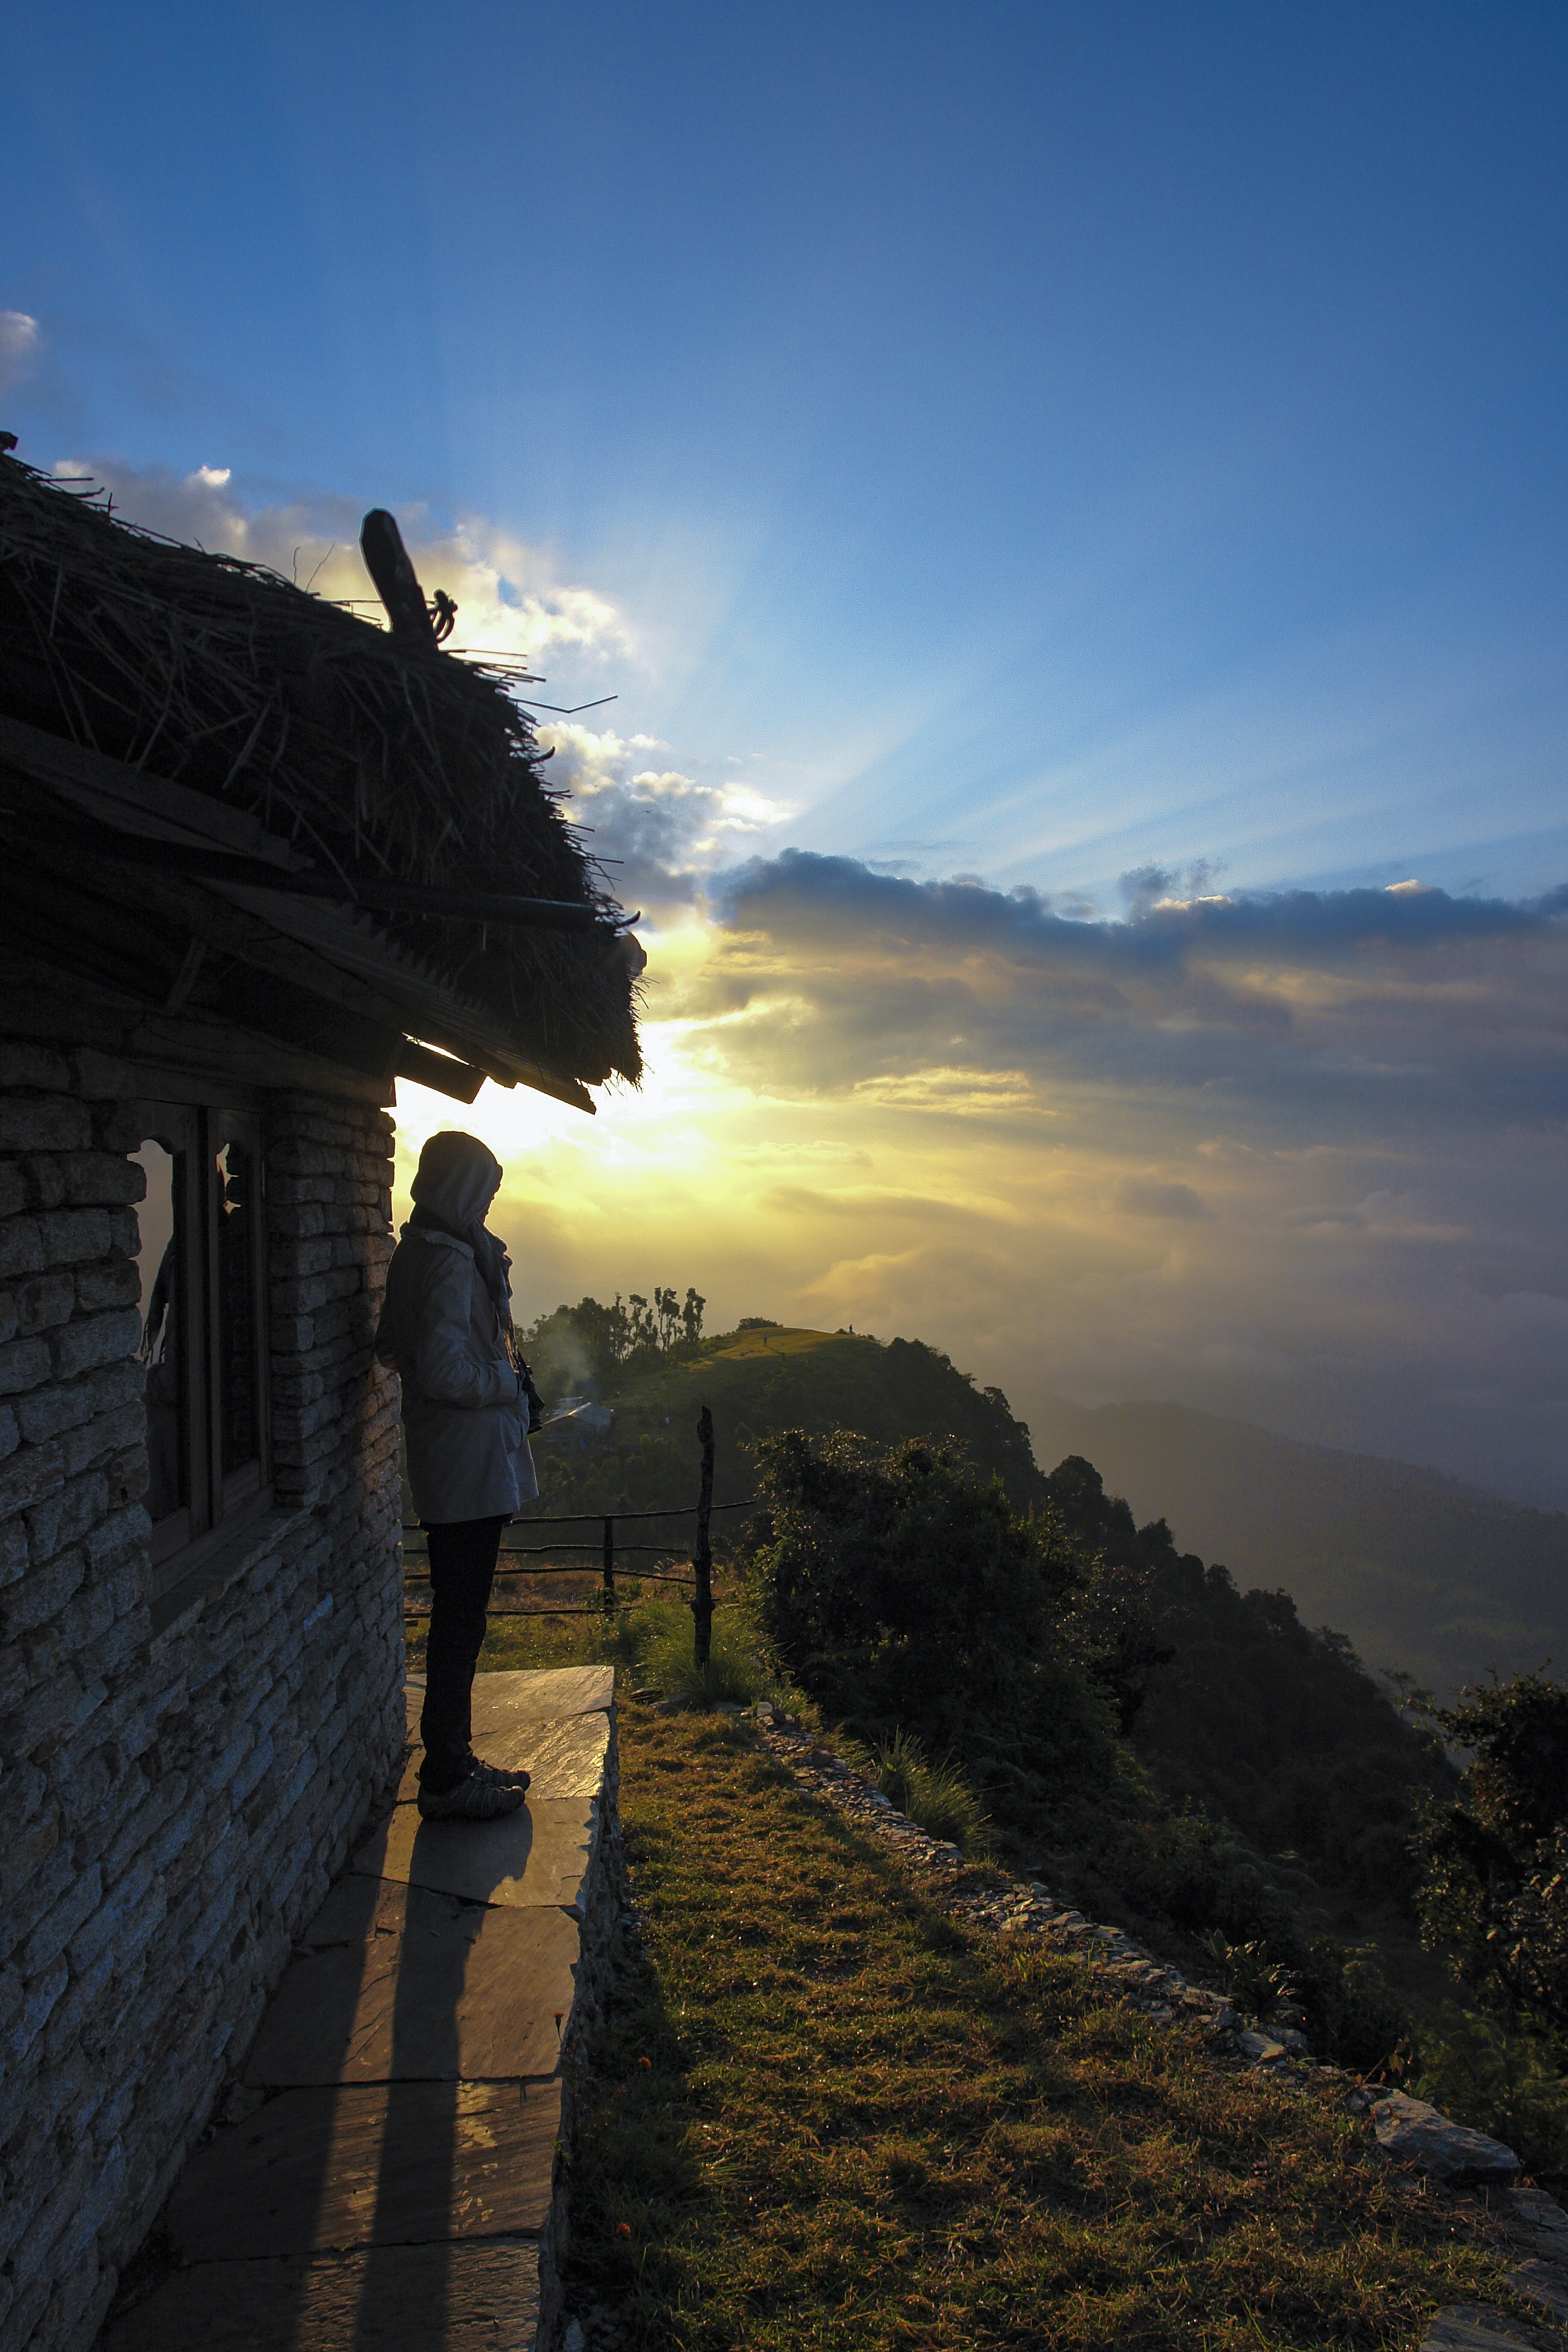
landscape, sea, coast, nature, rock, horizon, mountain, cloud, sky, sunshine, sun, sunrise, sunset, sunlight, morning, hill, dawn, mountain range, cliff, dusk, contemplation, standing, evening, terrain, temple, morning with hope, mountainous landforms